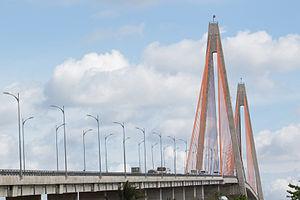
Ceci est une liste de ponts du Viêt Nam remarquables par leurs dimensions ou par leur intérêt architectural ou historique.